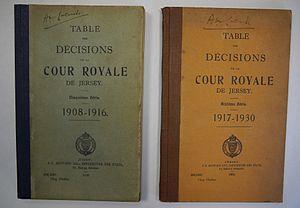
Le droit jersiais a été influencé par plusieurs traditions légales différentes, dont la coutume de Normandie, la common law britannique et le droit civil français moderne. Le bailliage de Jersey est une juridiction séparée du Royaume-Uni et se distingue des juridictions des autres îles Anglo-Normandes dont Guernesey, bien qu'elles partagent des similarités historiques. Le droit jersiais est un droit mixte. Les sources du droit sont en anglais et en français bien que depuis les années 1950, la langue de travail principale soit l'anglais.
Dans les îles anglo-normandes, le greffier est un auxiliaire de justice qui conseille et assiste les membres du Conseil des États de Jersey et des États de Guernesey. Les devoirs du greffier et du Greffe des îles anglo-normandes sont énoncés dans le Droit normand et la coutume de Normandie.